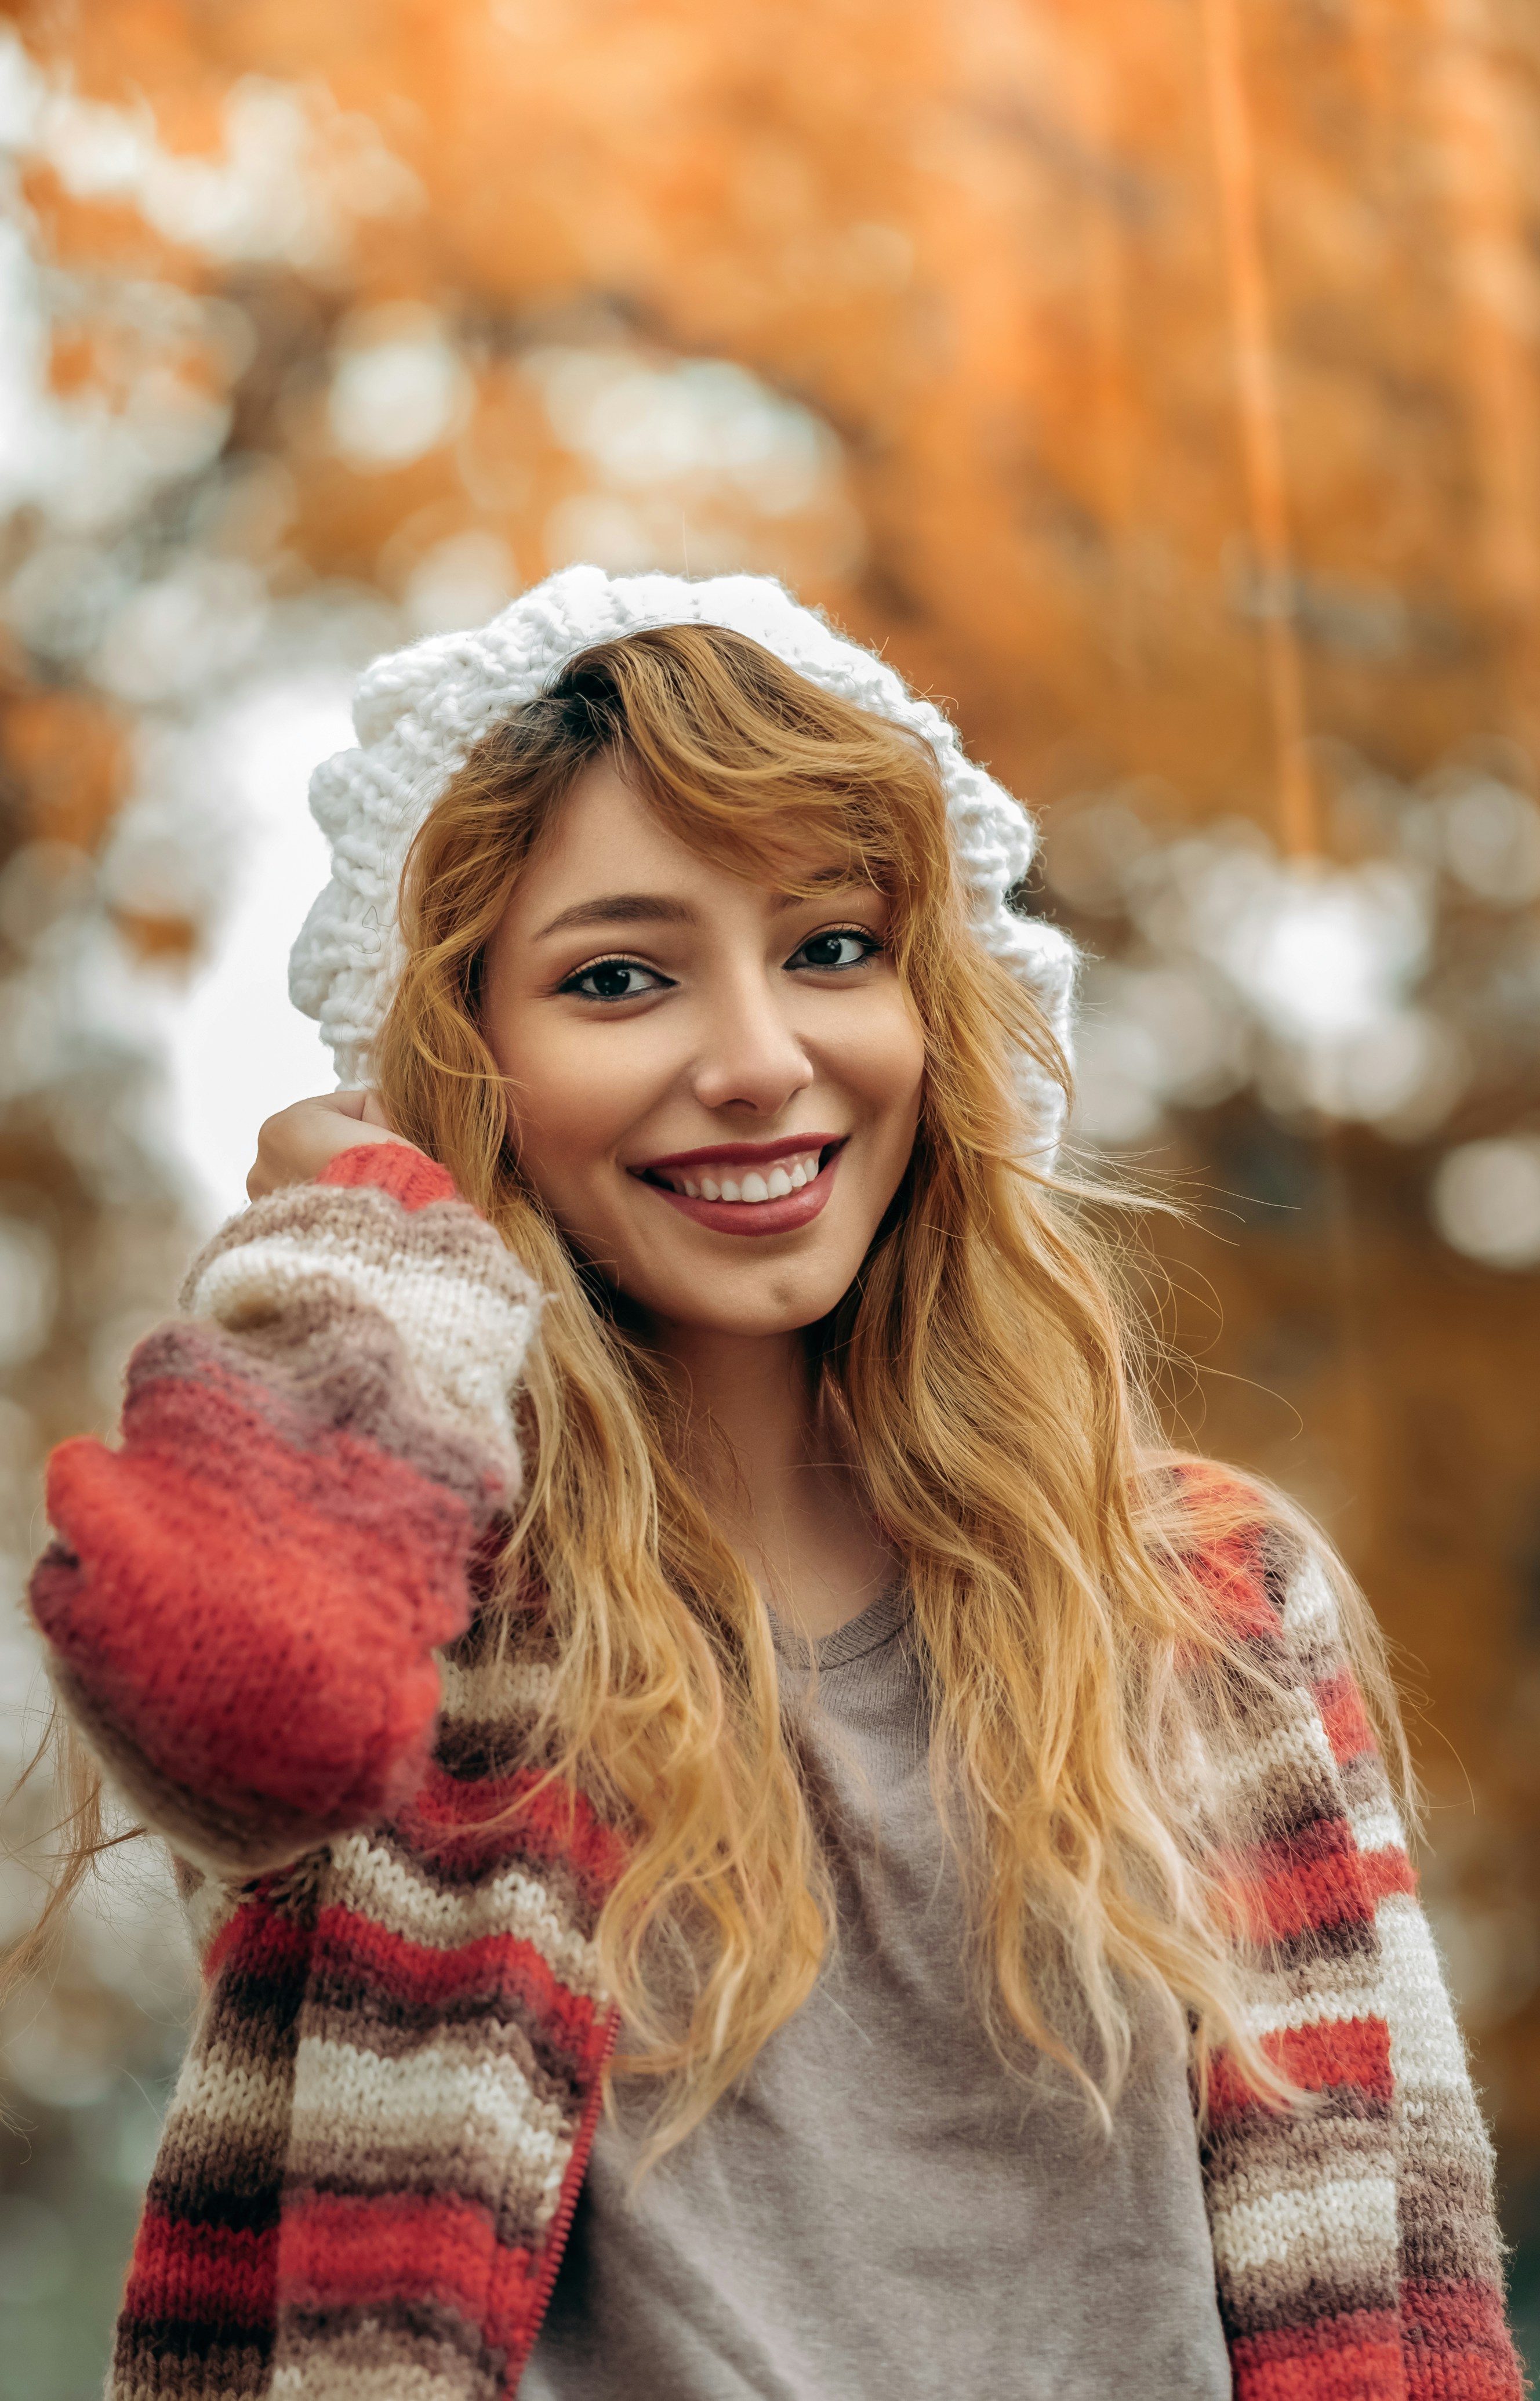
Gender: women